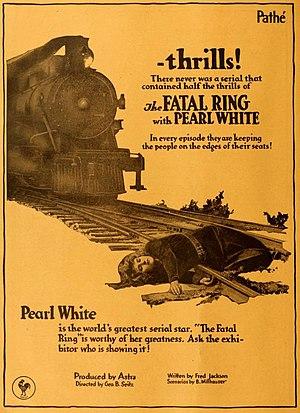
Pearl White est une actrice américaine née le 4 mars 1889 à Green Ridge, morte le 4 août 1938 à Neuilly-sur-Seine.